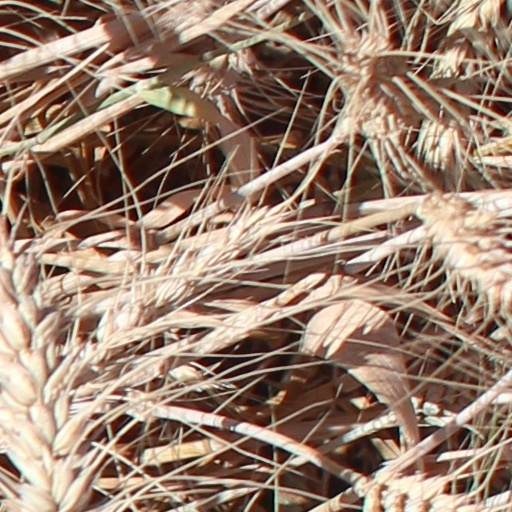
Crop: wheat